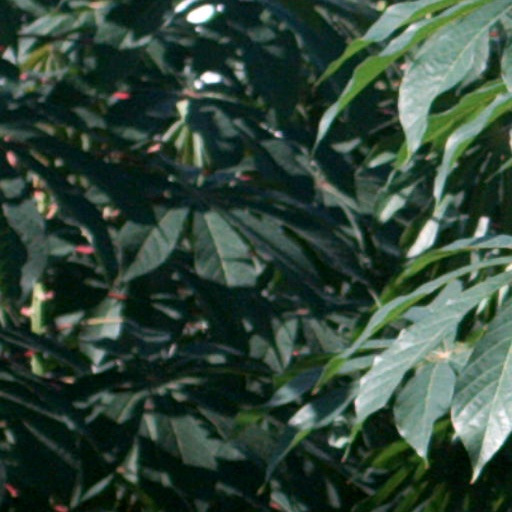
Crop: cassava